Gaston Zvi Ickowicz

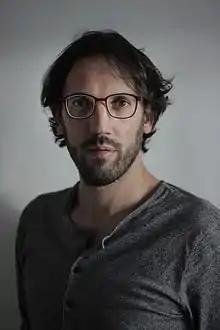
Gastón Zvi Ickowicz

Gastón Zvi Ickowicz (born 1974, Buenos Aires) is an Israeli visual artist living and working in Tel Aviv.